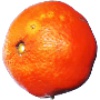
Label: clementine